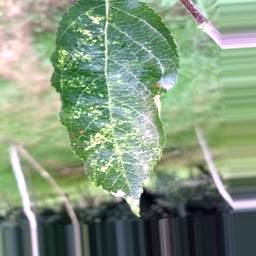
Label: Apple_Mosaic